Royal Swedish Army Ordnance Administration

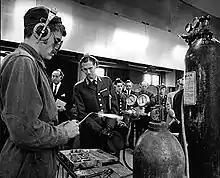
Acting Master-General of the Ordnance and head of the Royal Swedish Army Materiel Administration, Major General Ove Ljung visits the Swedish Ordnance Administration School ("Tygförvaltningsskolan") in 1967. In the foreground we see conscript Leif Gustavsson who learns welding through programmed teaching.

The Ordnance Department of the Royal Swedish Army Materiel Administration (KAFT) was reformed on 1 July 1954, into an independent authority under the name of "Armétygförvaltningen" ("Army Ordnance Administration"). At the same time, the Commissariat Department of the Royal Swedish Army Materiel Administration had been reformed into the Royal Swedish Army Supply Administration, which meant that the Royal Swedish Army Materiel Administration ceased. After the Royal Swedish Army Supply Administration on 1 July 1963 was amalgamated into the Quartermaster Administration of the Swedish Armed Forces, the Royal Swedish Army Ordnance Administration changed name on 1 July 1964 to the Royal Swedish Army Materiel Administration ("Arméförvaltningen"). The Quartermaster Administration of the Swedish Armed Forces and the new Royal Swedish Army Materiel Administration was amalgamated into the Defence Materiel Administration on 1 July 1968.